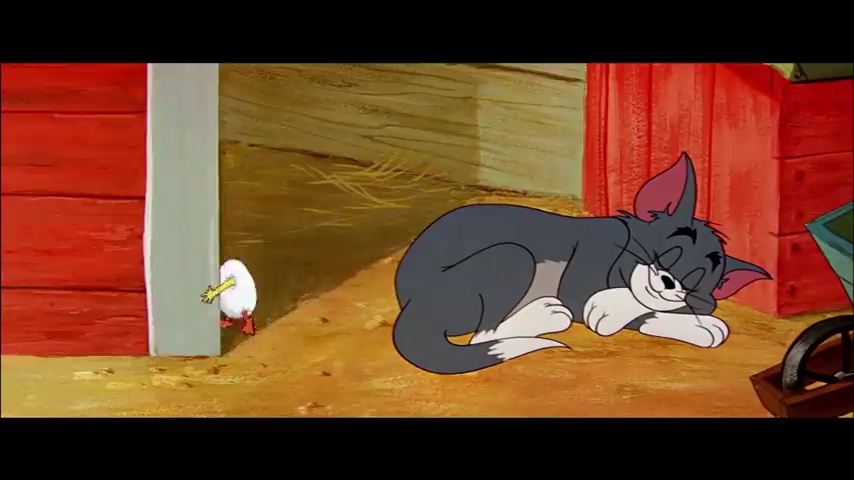
Portrait style: Cartoon Portrait